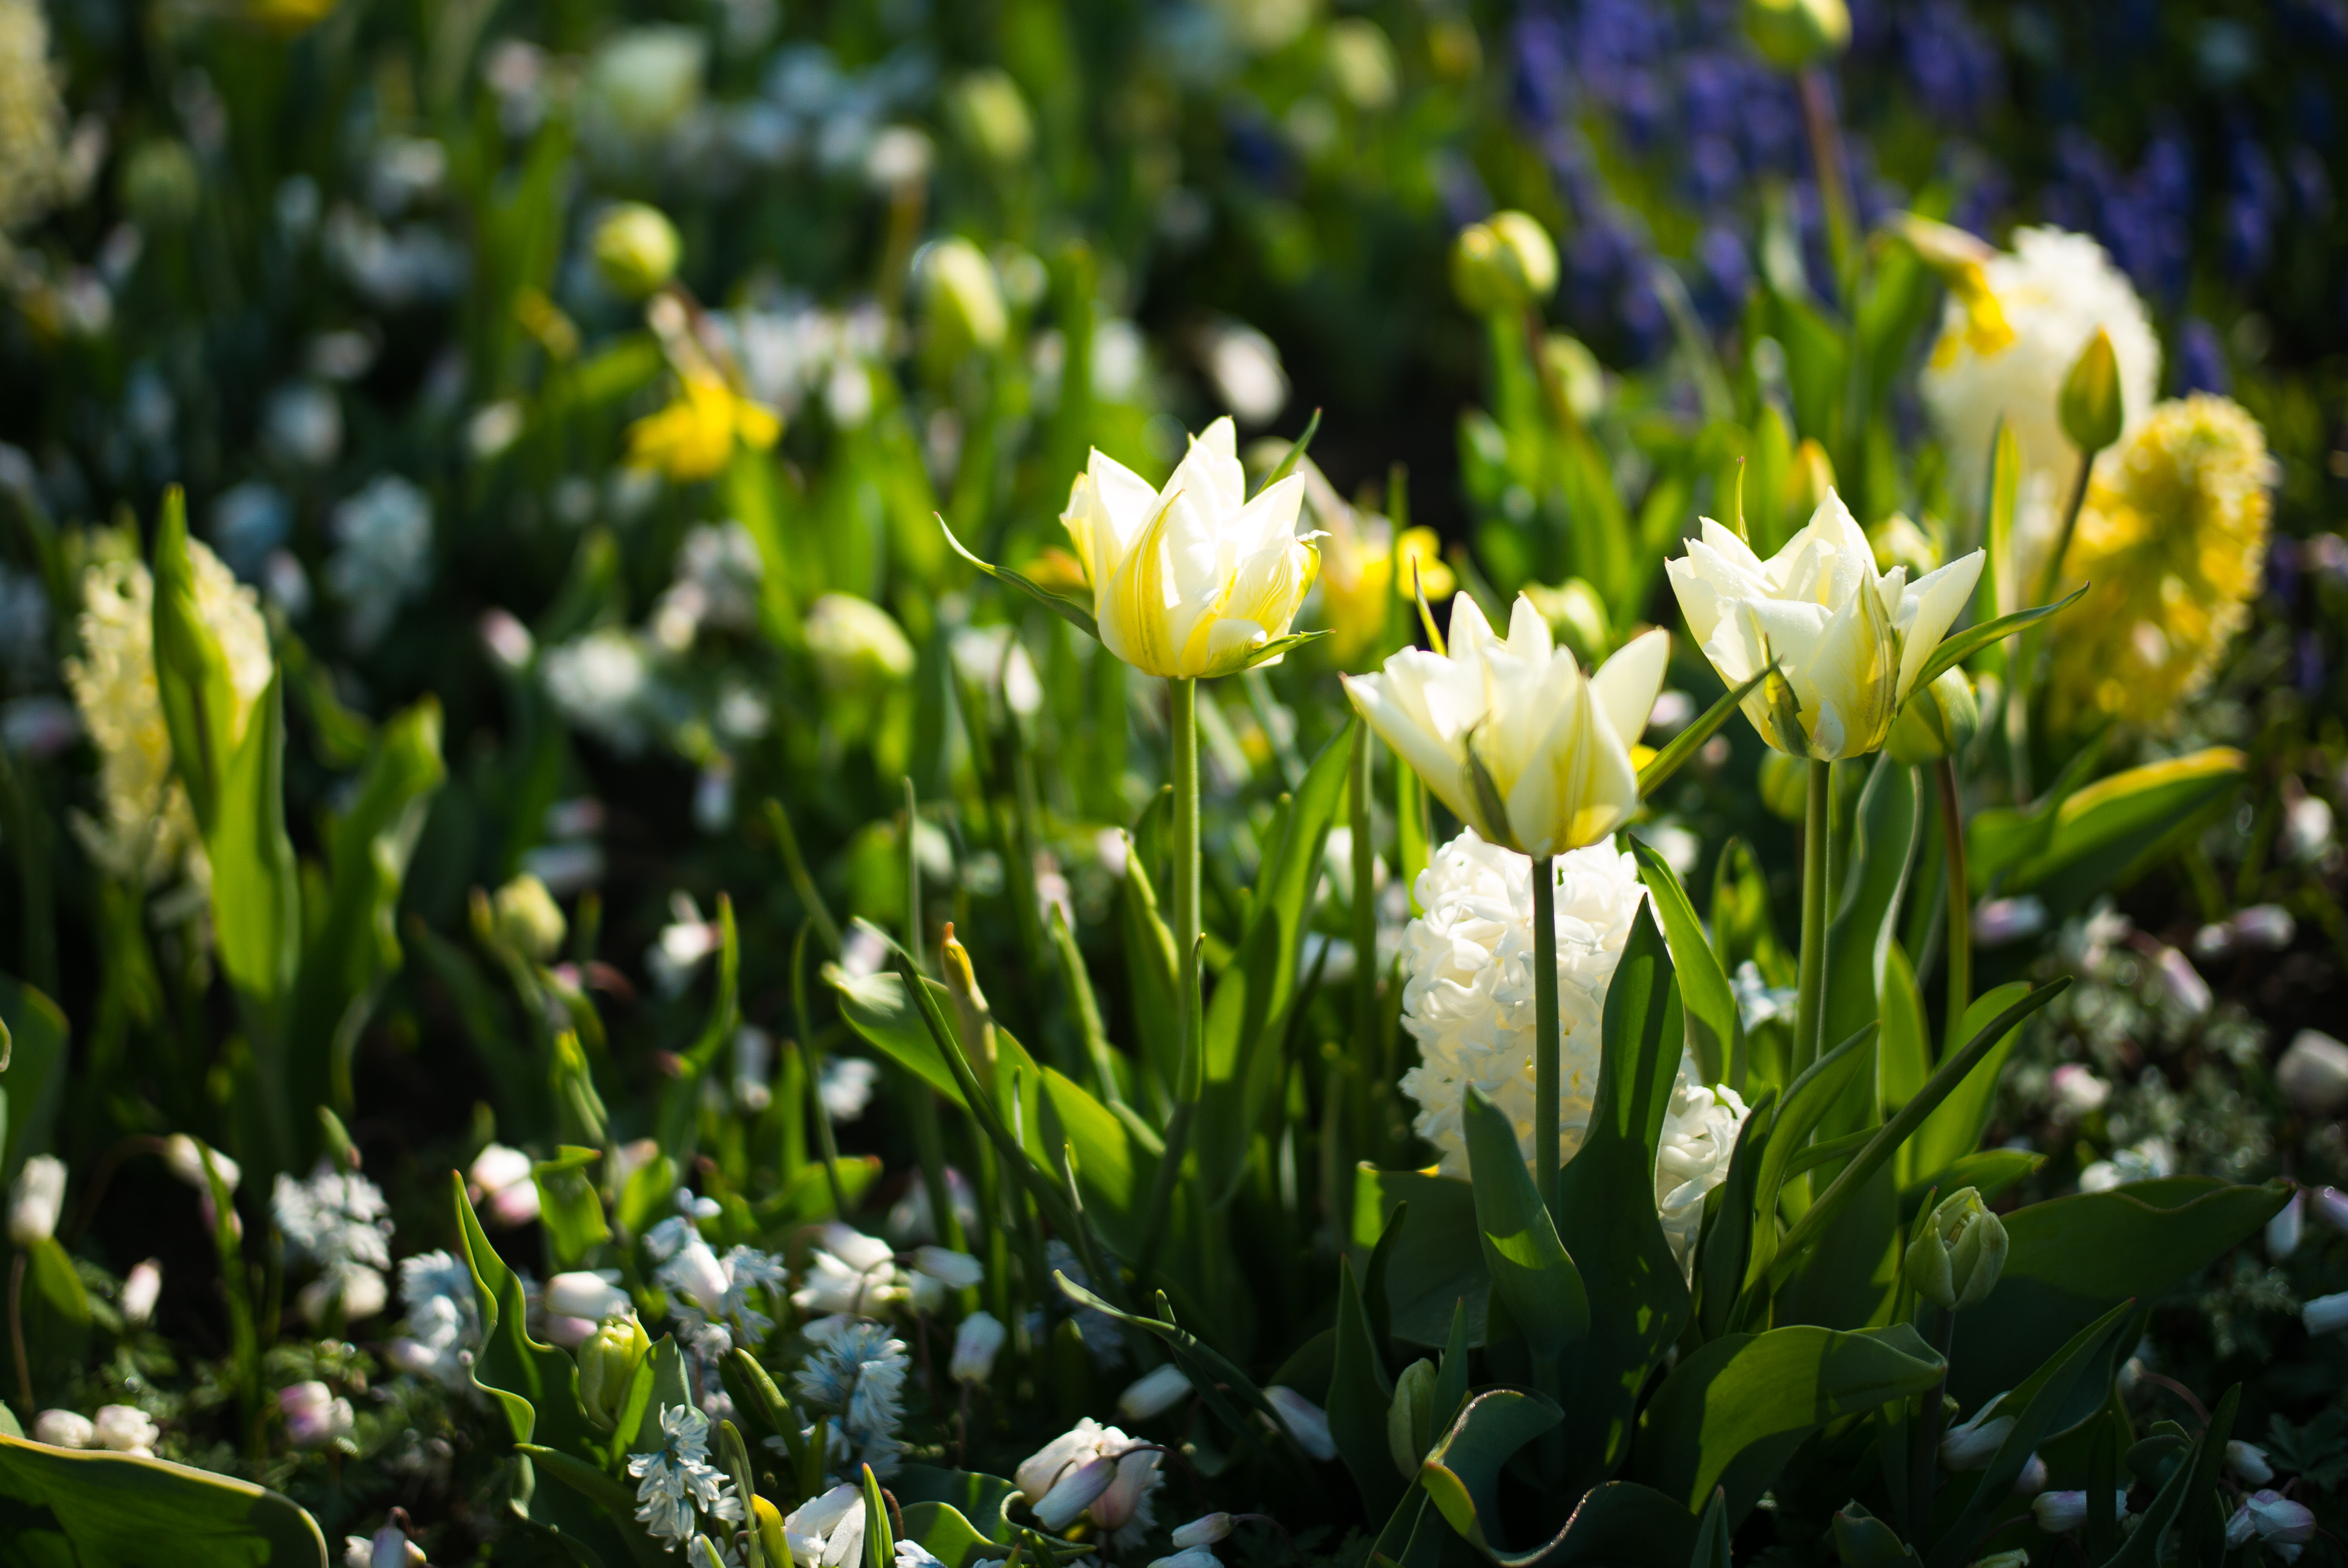
nature, grass, blossom, bokeh, plant, field, meadow, flower, tulip, bouquet, spring, green, colourful, botany, yellow, garden, flora, wildflower, flowers, sunny, holland, netherlands, m, dutch, 50, mix, leica, 240, summilux, holandsko, hyacinth, kvetiny, keukenhof, lisse, macro photography, flowering plant, land plant